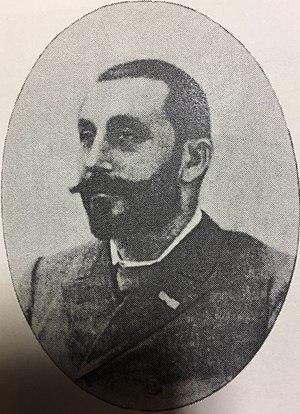
Arthur Hodister, né le 14 août 1847, mort le 15 mars 1892, était un commerçant d'ivoire travaillant pour le compte de la Société du Haut Congo. Il fut aussi journaliste pour des journaux européens. Il parlait trois langues du Congo.